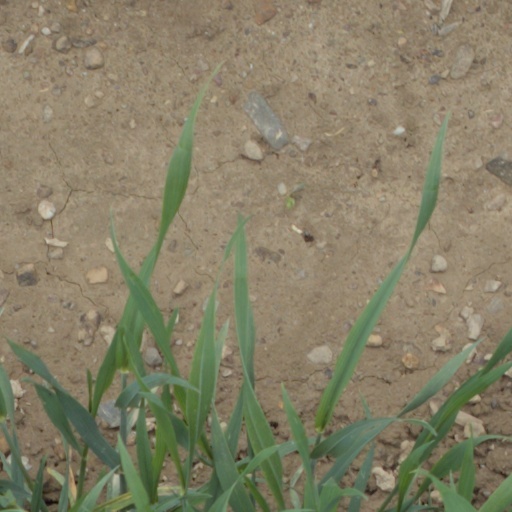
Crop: wheat